Hamelin, Manche

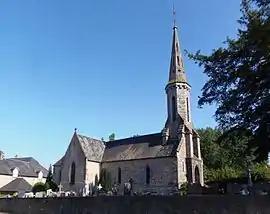
The church of Saint-Martin

Hamelin is a commune in the Manche department in north-western France.